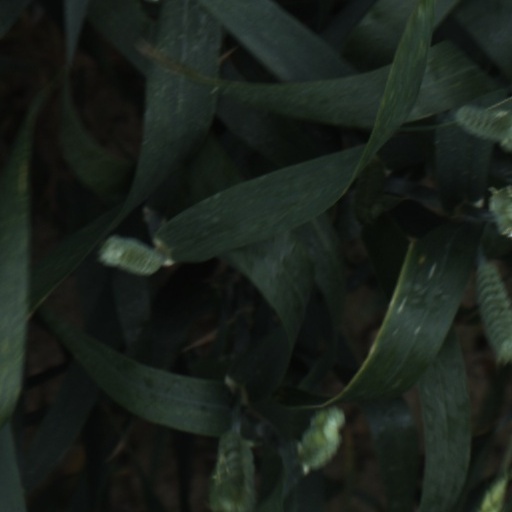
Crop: wheat